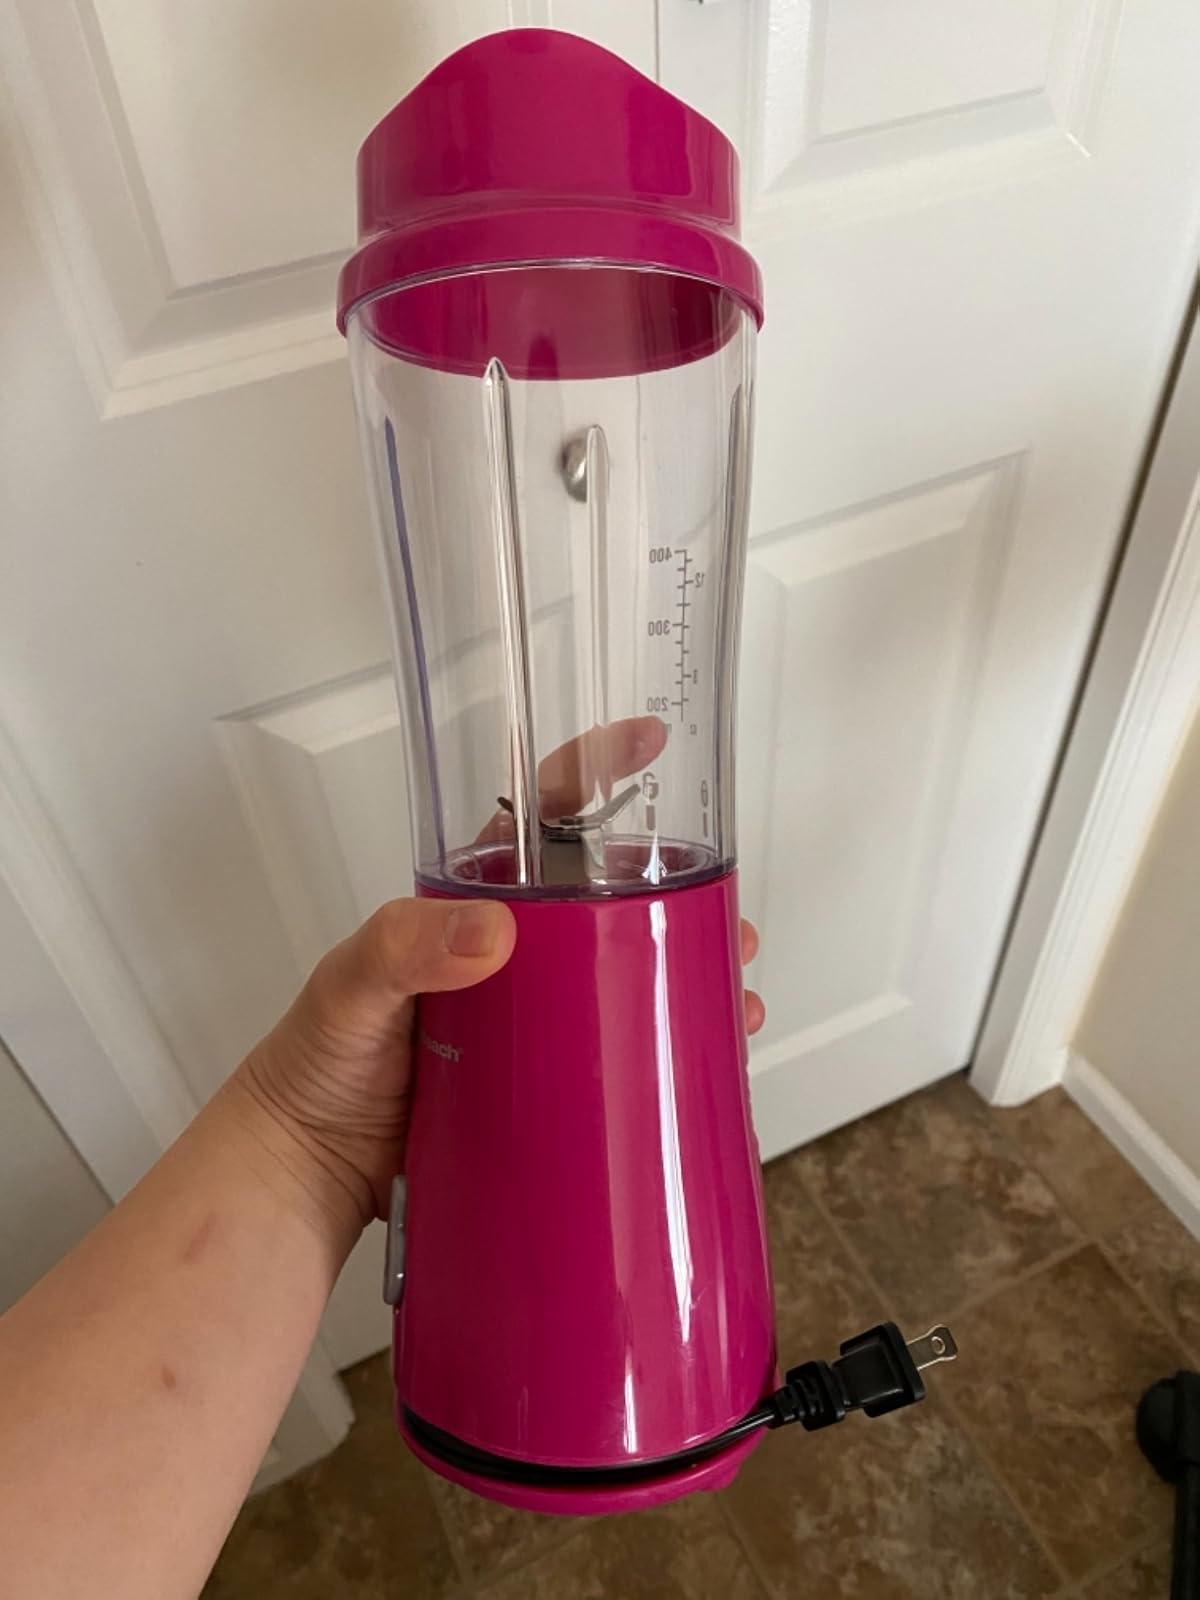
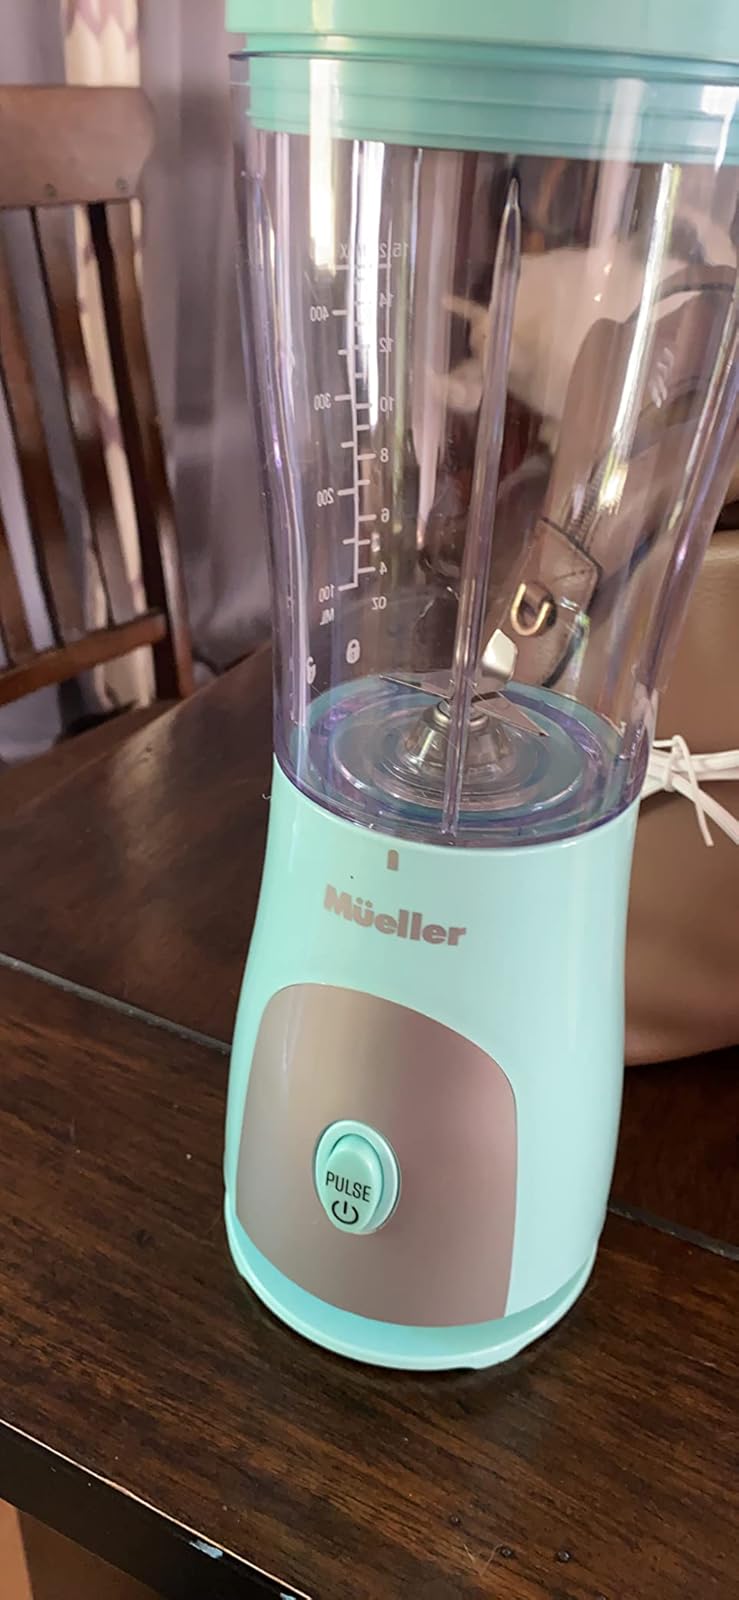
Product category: items_blender
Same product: no